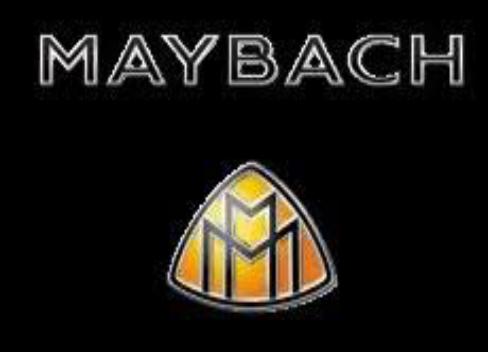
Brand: maybach-1
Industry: Transportation